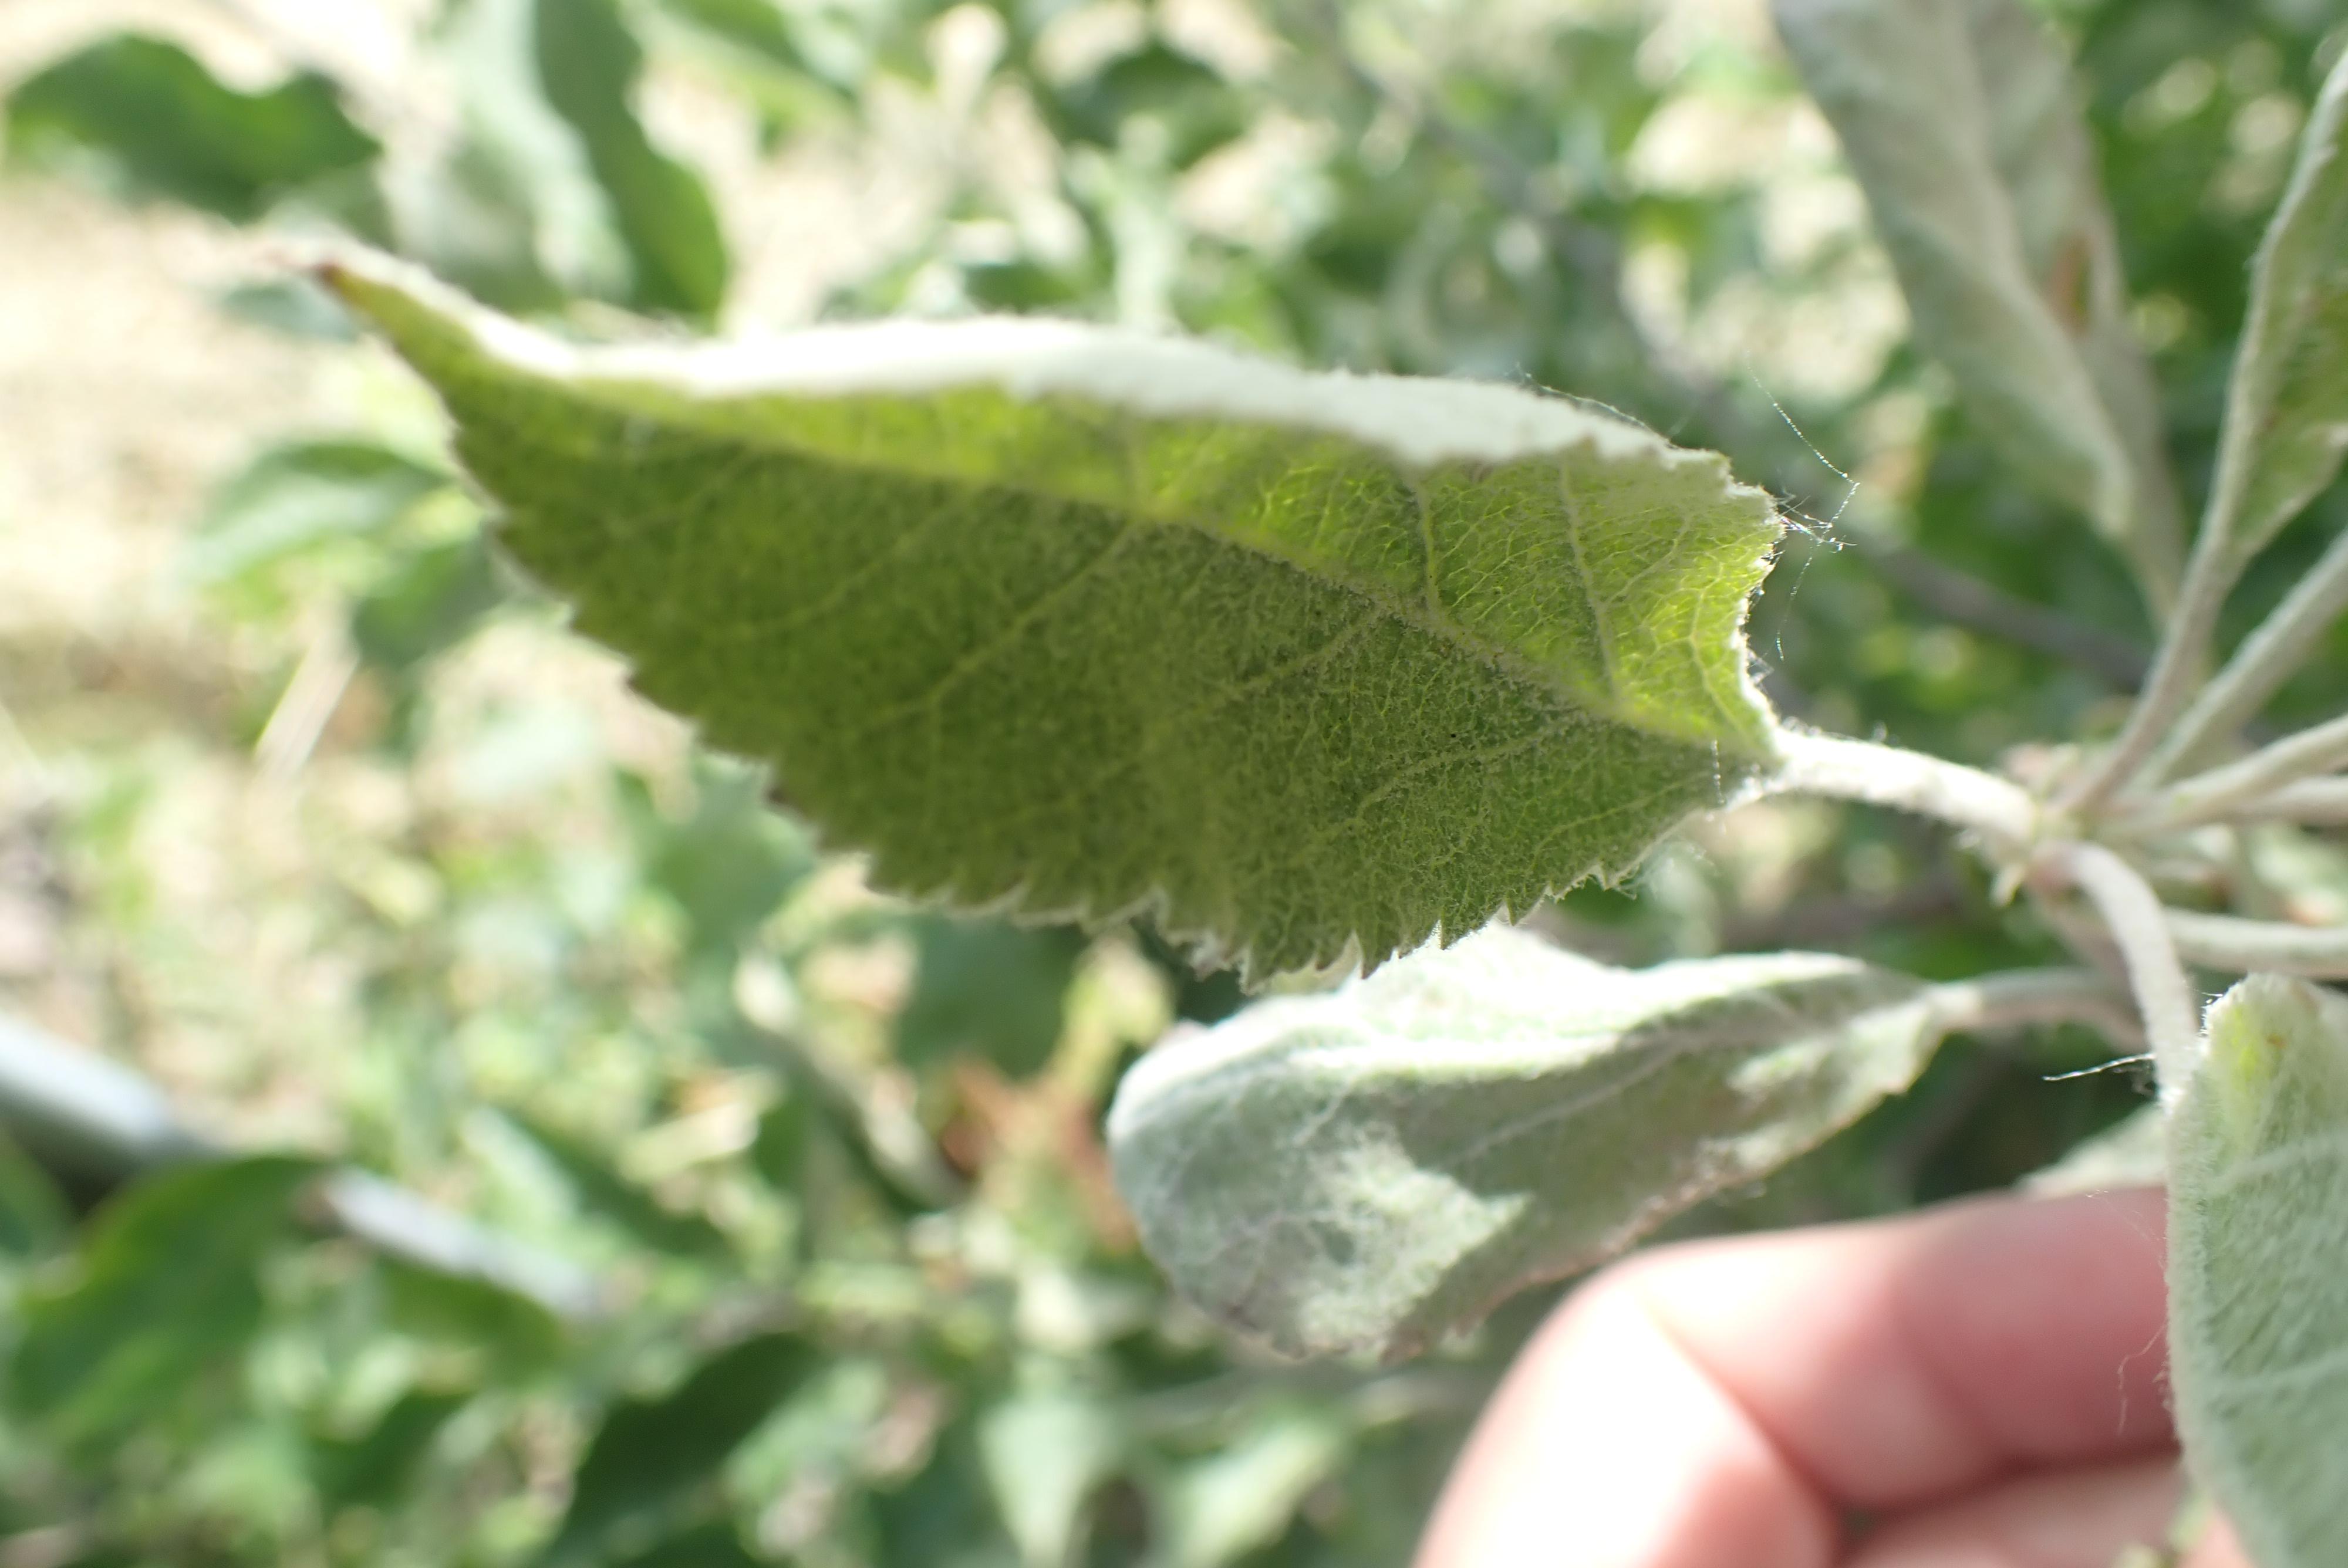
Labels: powdery_mildew